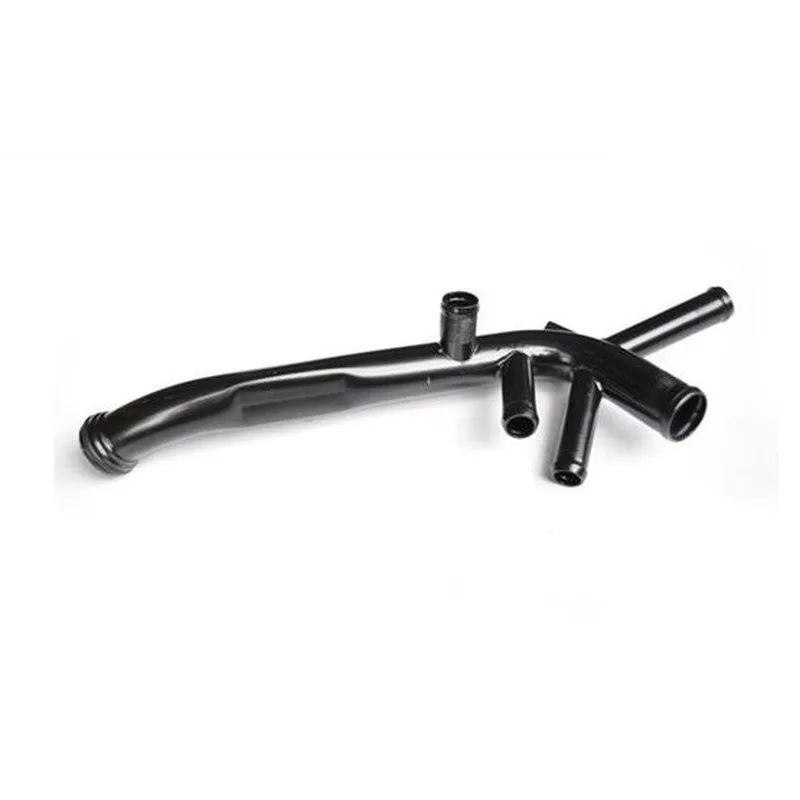
Duster Devirdaim Su Borusu 2011-2017 Atik 8200089768
Parça Türü: Yan Sanayi Yedek Parça Parça Markası: Atik Parça Kodu: ATIK 201 OEM Numarası: 8200089768. 8200557831 Parça Grubu: Devirdaim Su Borusu Uyumlu Model Yılları: 2011 2012 2013 2014 2015 2016 2017 Uyumlu Motor Tipleri: 1.5 8v 100bg dizel 1.5 8v 85bg dizel Ziyaretçi Aramaları: Dacia Duster Su Pompası Blok Su Borusu 2011-2017 Atik 8200089768 Dacia Duster Devirdaim/Motor Bloğu Soğutma Suyu Borusu 2011-2017 Atik 8200089768 Dacia Duster Motor Bloğu Ve Devirdaim Su Bağlantı Borusu 2011-2017 Atik 8200089768 Dacia Duster Su Pompası Soğutma Suyu Blok Borusu 2011-2017 Atik 8200089768 Dacia Duster Su Pompası Blok Bağlantı Suyu Borusu 2011-2017 Atik 8200089768 Dacia Duster Motor Bloğu Soğutma Su Bağlantı Borusu 2011-2017 Atik 8200089768 Dacia Duster Devirdaim Blok Su Borusu 2011-2017 Atik 8200089768
Brand: Atik
Category: Vehicles & Parts > Vehicle Parts & Accessories > Motor Vehicle Parts > Motor Vehicle Engine Oil Circulation > Oil Coolers